Canada lynx

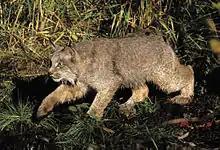
A Canada lynx stalking prey in vegetation cover

Apart from Canada lynxes, coyotes are also major predators of the snowshoe hare. A study showed that, compared to Canada lynxes, coyotes' feet sink deeper in the snow due to their smaller size and hence a larger body mass to foot area ratio, prompting them to ambush their prey instead of chasing it as lynxes often do. A study of those two animals in southwest Yukon showed that when the hare population increased, both killed more than necessary for subsistence; lynxes need to kill 0.4 to 0.5 hare per day to meet their energy requirements but were observed to kill 1.2 hares per day during this period. Coyotes, with a success rate of 36.9%, emerged as more successful hunters than lynxes that succeeded in 28.7% of their hunts; however, this may have resulted from the greater number of adult coyotes in the studied population. Lynxes rarely cached their kills, unlike coyotes, and this may have led to incomplete consumption of some kills. When snowshoe hare numbers declined, both predators hunted for the same time period as they did when hares were abundant, but lynxes killed more hares than they had earlier. Moreover, lynxes supplemented their diet with American red squirrels.